John, King of England

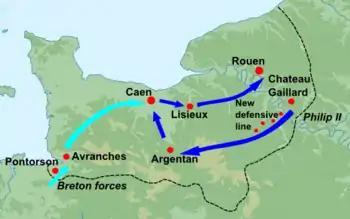
Phillip II's successful invasion of Normandy in 1204; blue arrows indicate the movement of Philip II's forces and light blue Philip's Breton allies

The new peace would last only two years; war recommenced in the aftermath of John's decision in August 1200 to marry Isabella of Angoulême. In order to remarry, John first needed to abandon his wife Isabella, Countess of Gloucester; the King accomplished this by arguing that he had failed to get the necessary papal dispensation to marry the Countess in the first place—as a cousin, John could not have legally wedded her without this. It remains unclear why John chose to marry Isabella of Angoulême. Contemporary chroniclers argued that John had fallen deeply in love with her, and John may have been motivated by desire for an apparently beautiful, if rather young, girl (Isabella of Angoulême was either 12 or 14 at the time of their marriage). On the other hand, the Angoumois lands that came with her were strategically vital to John: by marrying Isabella, John was acquiring a key land route between Poitou and Gascony, which significantly strengthened his grip on Aquitaine.